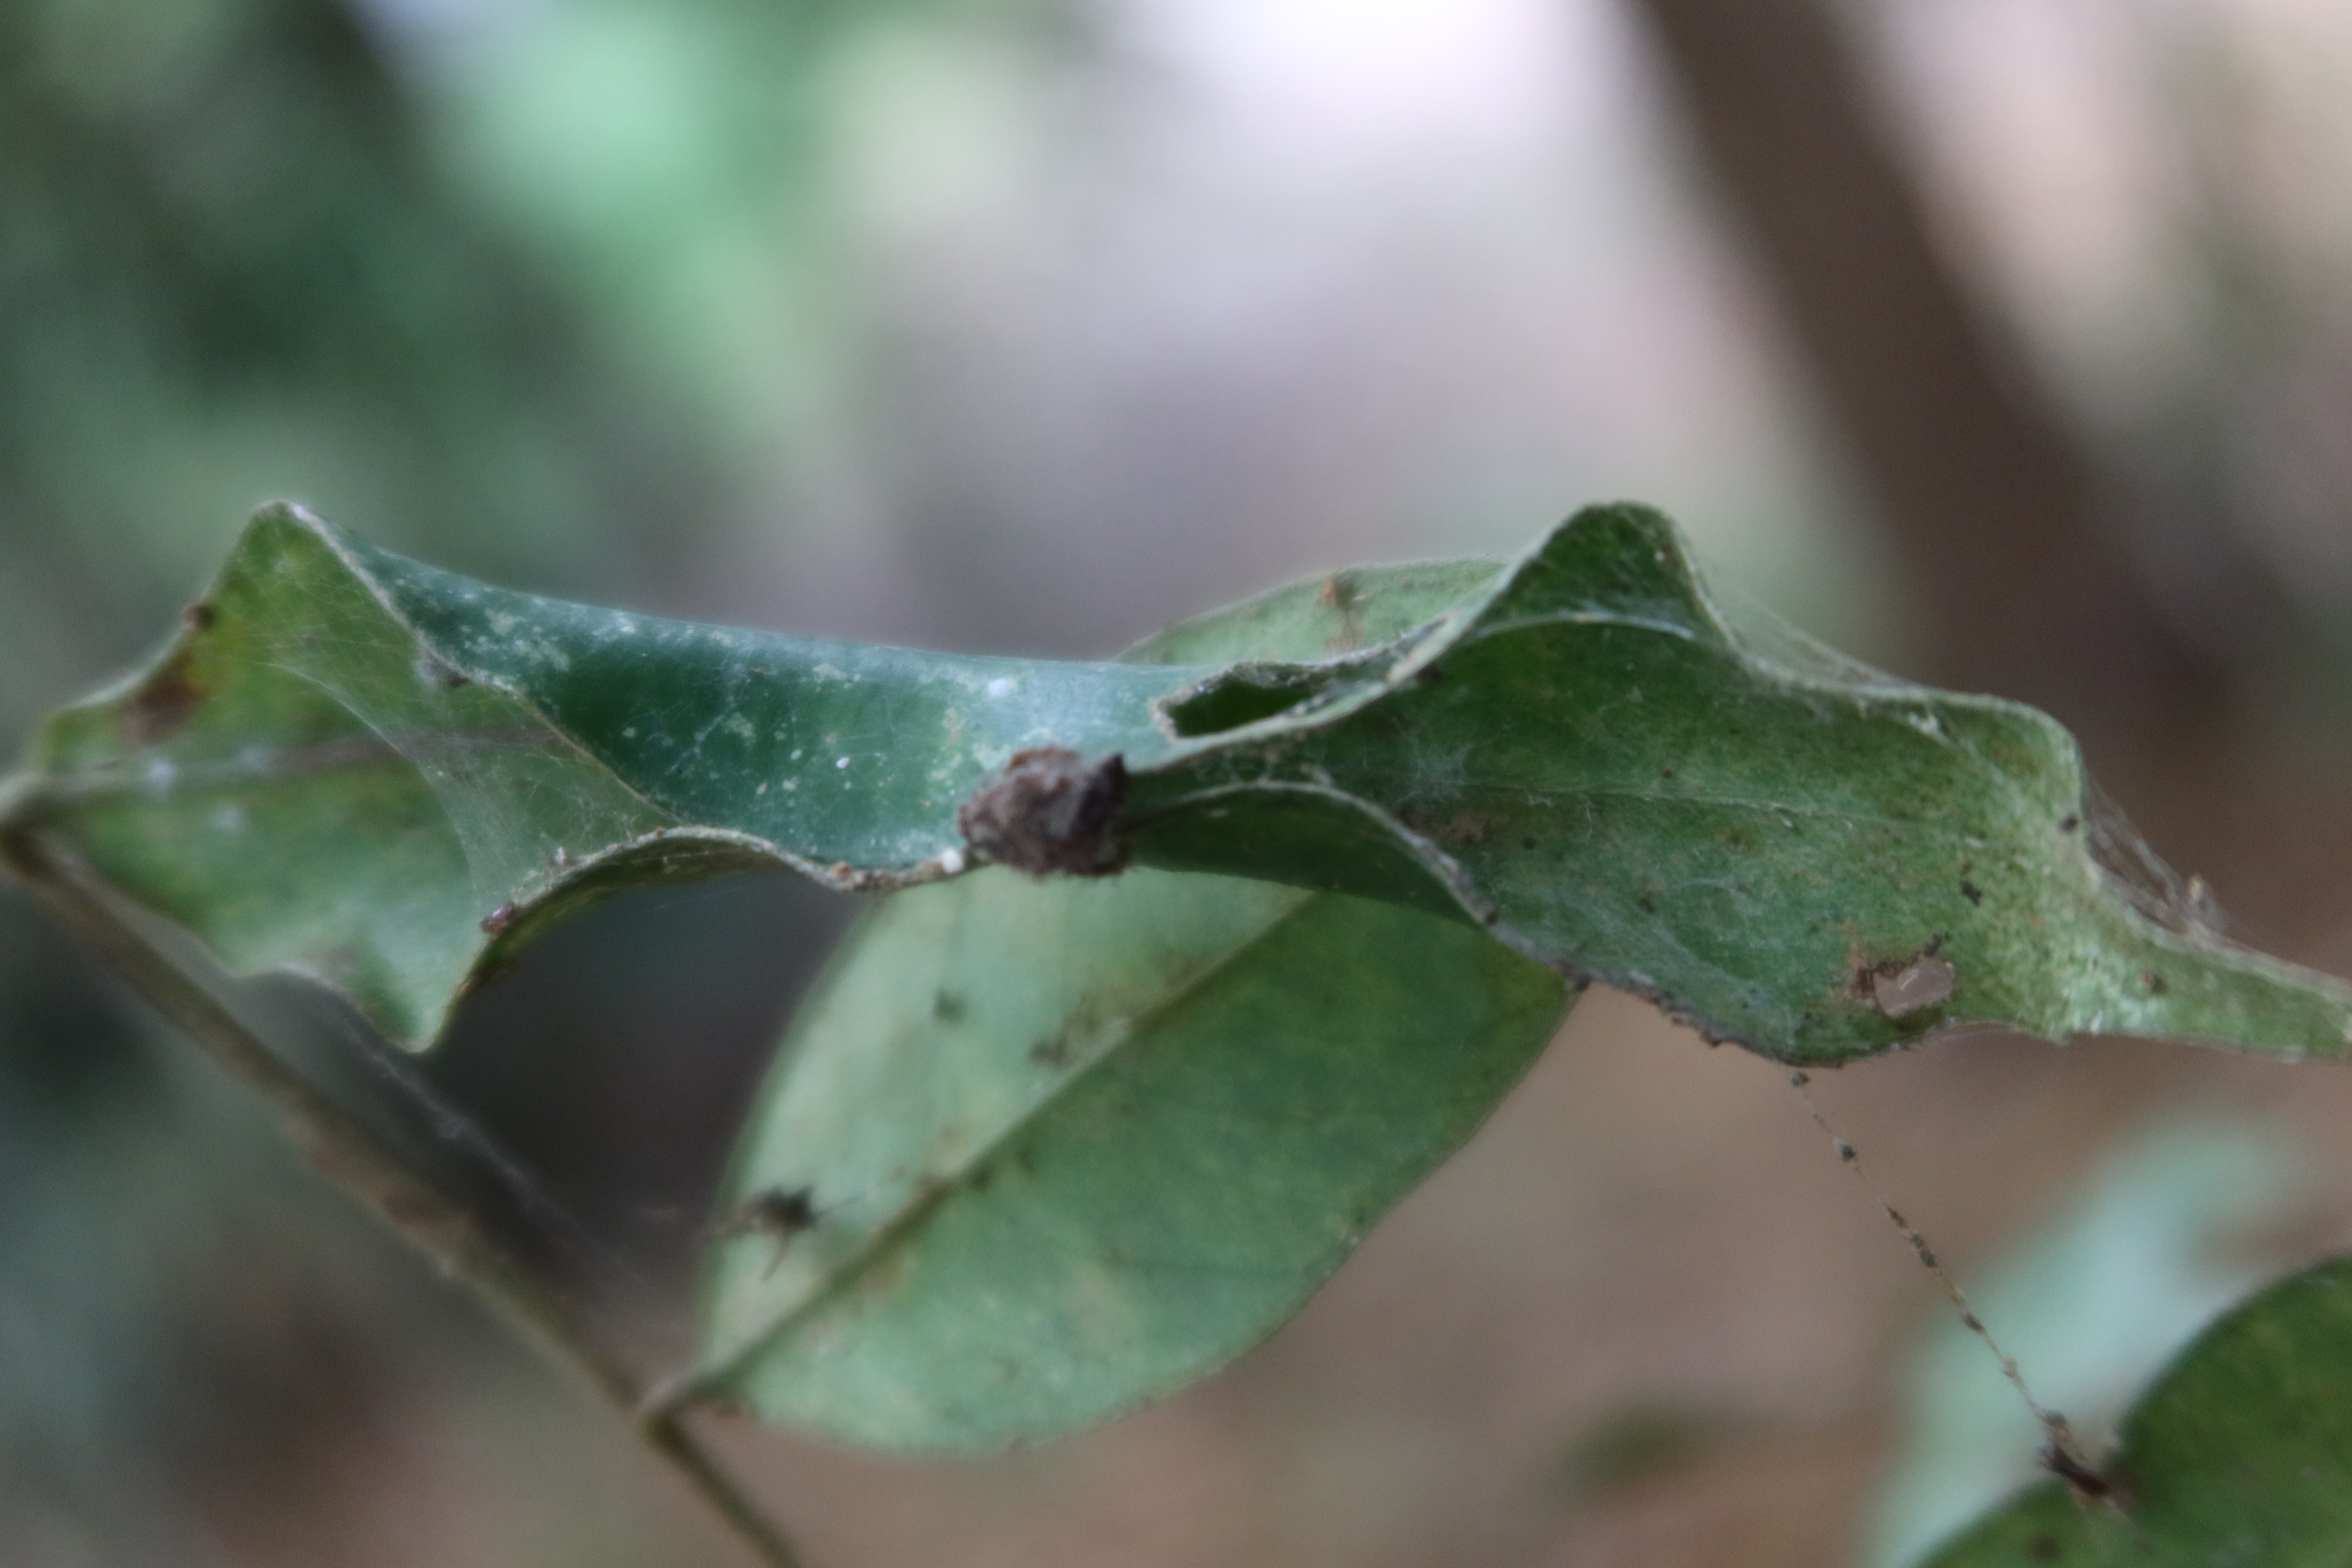
Label: Spiders